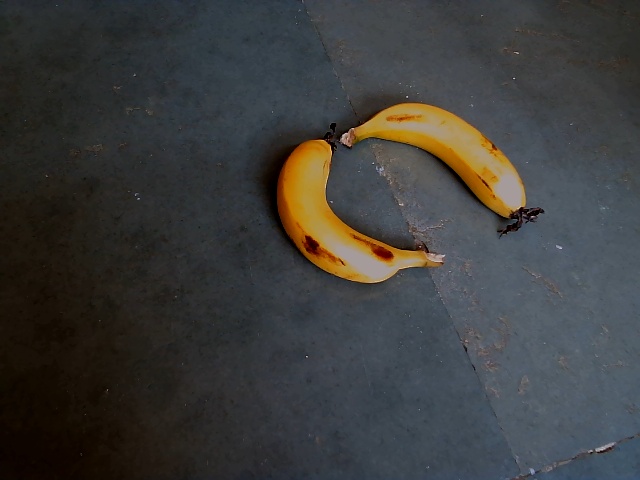
Label: Ripe_Banana